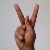
The image shows a hand gesture representing the letter 'K' in Indian Sign Language.